List of awards and nominations received by Shahid Kapoor

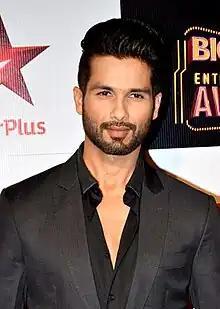
Kapoor at the Big Star Entertainment Awards 2014

Shahid Kapoor is an Indian actor works predominantly in Hindi cinema. Kapoor is the recipient of 48 accolades into his credit respectively. He won three Filmfare Awards Best Male Debut for "Ishq Vishk" (2003), Best Actor for "Haider" (2014) and Best Actor (Critics) for crime drama "Udta Punjab" (2016), In addition to four Best Actor nominations at Filmfare for "Jab We Met" (2007), "Kaminey" (2009), "Udta Punjab" (2016) and "Kabir Singh" (2020). For his performance in "Haider", "Udta Punjab" and "Kabir Singh", Kapoor was also awarded the Screen Award for Best Actor, IIFA Award for Best Actor and Star Guild Award for Best Actor in a Leading Role among other awards.